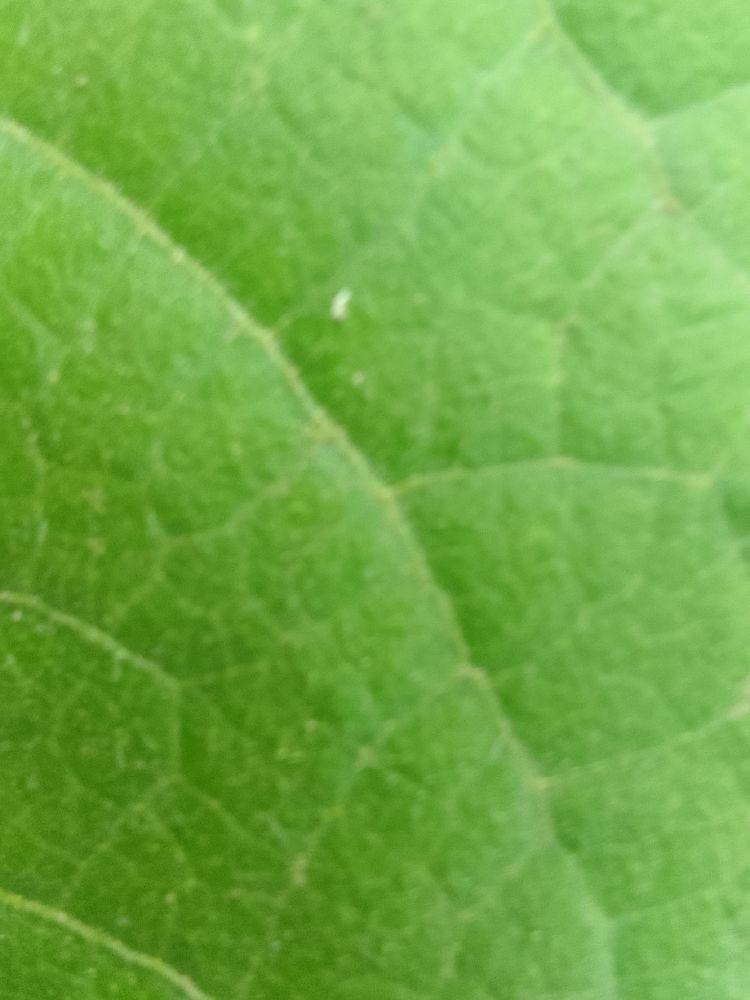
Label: healthy